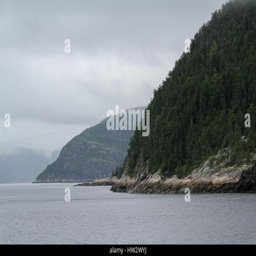
a cold and cloudy day